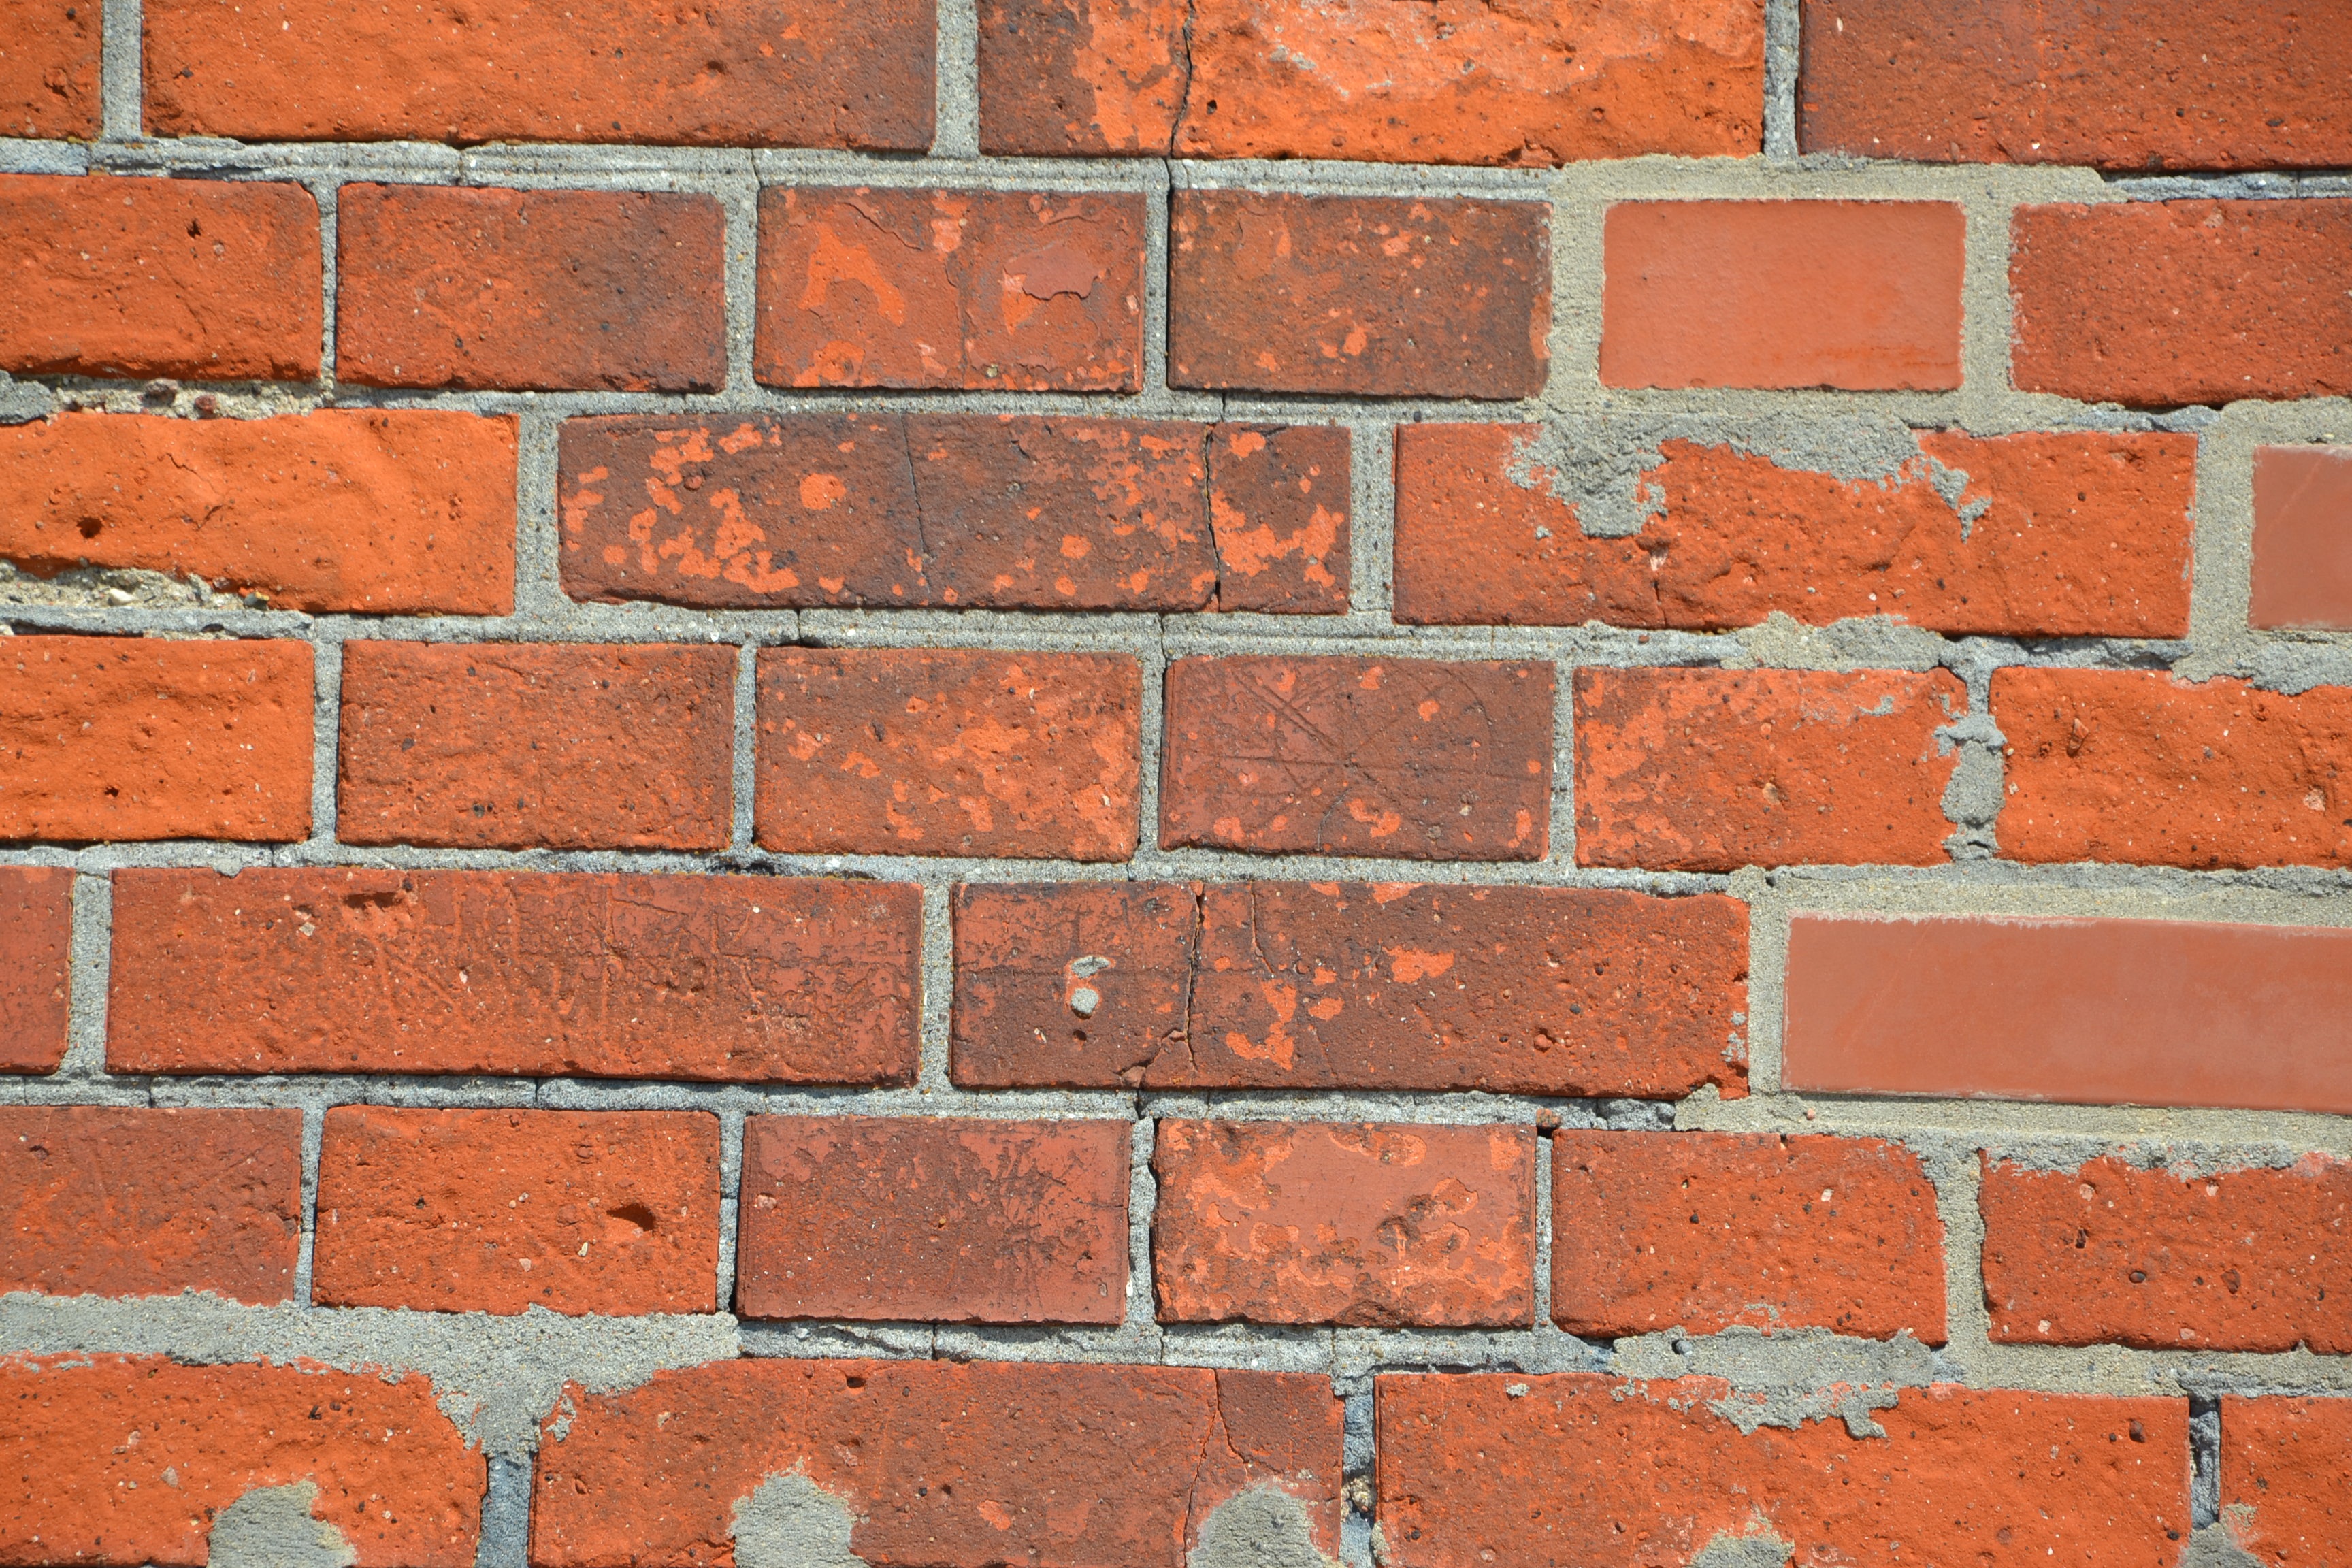
texture, floor, wall, pattern, desktop, brick, material, background, design, wallpaper, wallpapers, brickwork, the background